Eric Lesser

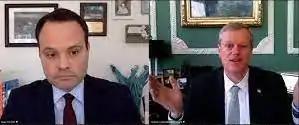
Lesser confronts Gov. Baker over COVID-19 vaccine

In January 2021, Lesser negotiated for an economic recovery and development bill. The legislation prioritized small business relief, support for workers, and housing development. Provisions included $40 million for a program to redevelop blighted buildings, $20 million for rural community development and infrastructure grants, and $102.3 million for local economic development projects. As the bill's negotiators approached a funding deadline, Lesser quipped, "The Earth was created in six days. We can create an eco[nomic] dev[elopment] bill in five."